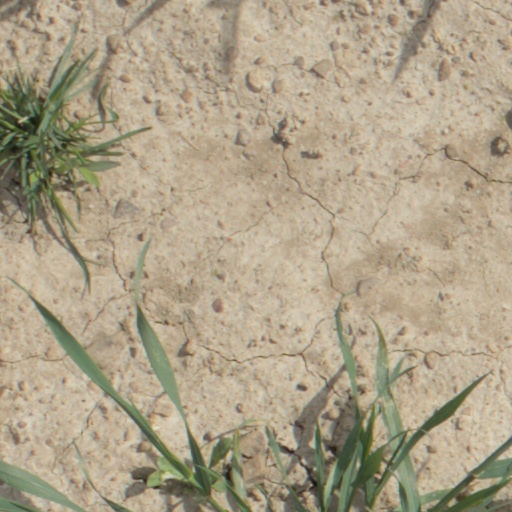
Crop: wheat